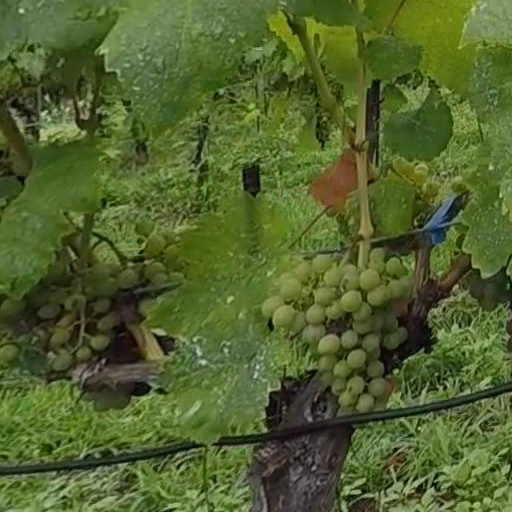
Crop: grape